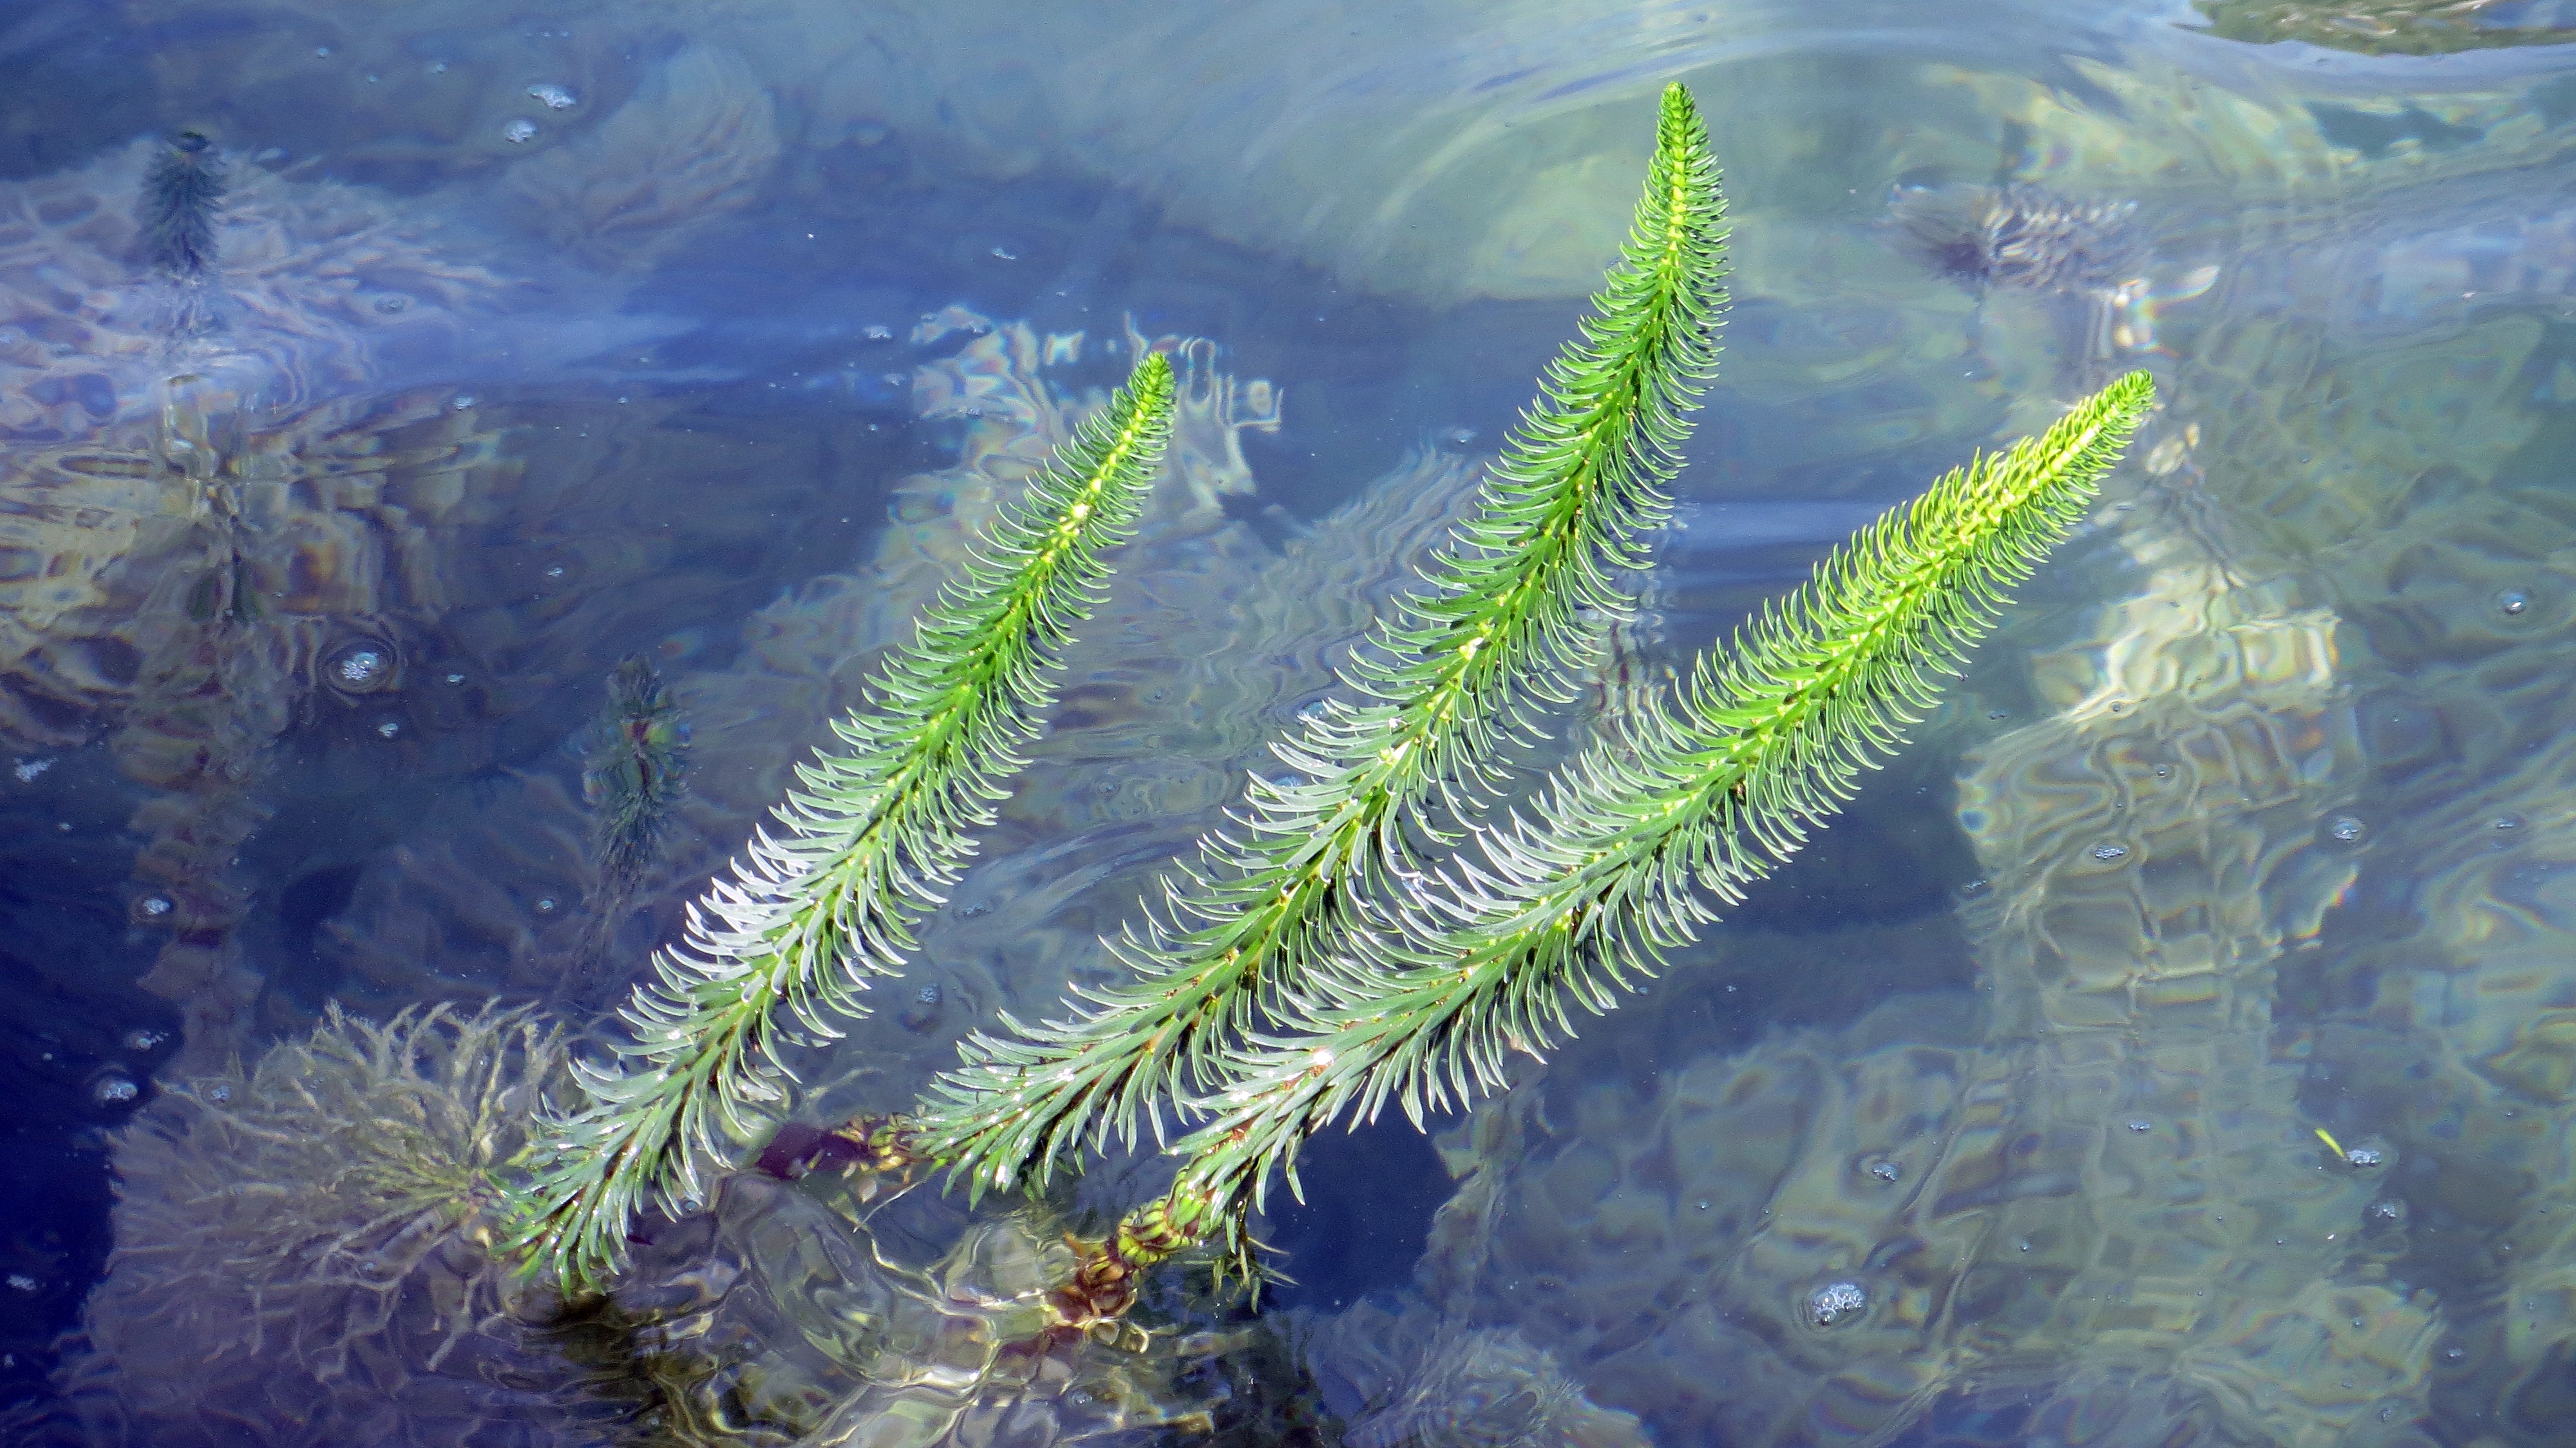
water, nature, plant, terrain, aquatic plant, fauna, coral reef, algae, waters, screenshot, fouling, landform, aerial photography, geographical feature, atmosphere of earth, geological phenomenon